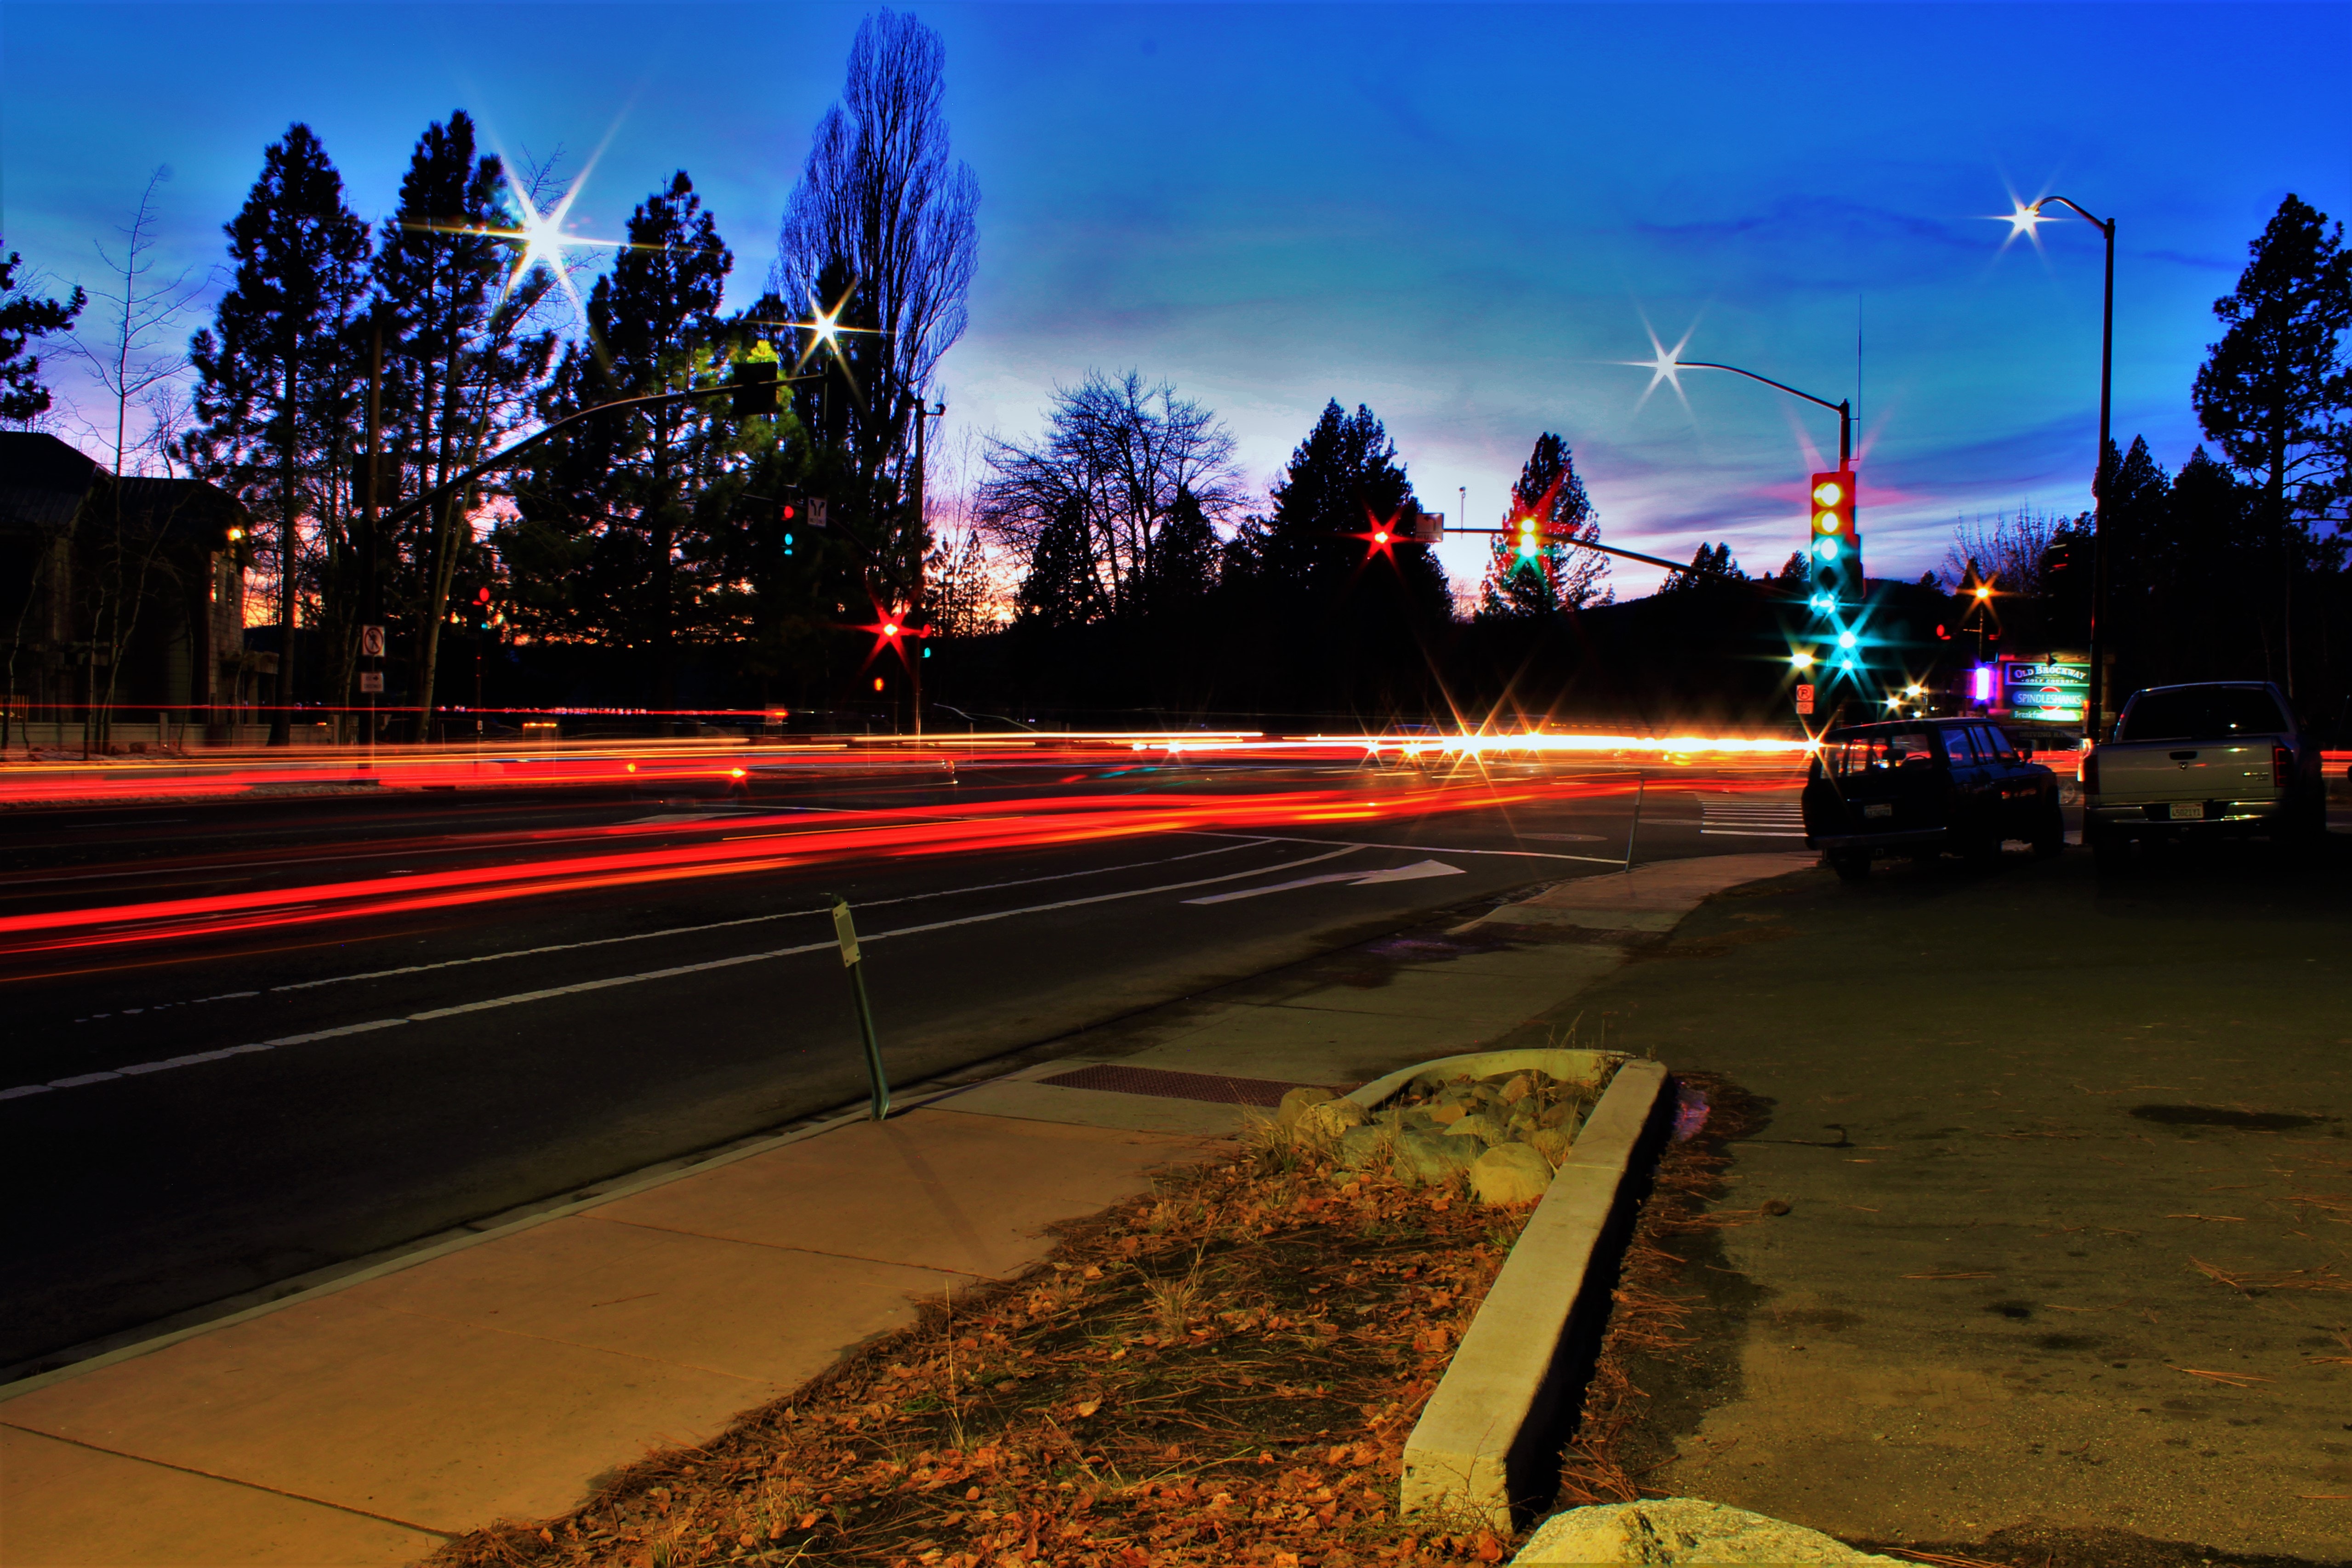
sky, night, street light, light, road, asphalt, lighting, tree, evening, road surface, infrastructure, street, cloud, light fixture, dusk, landscape, lane, plant, midnight, residential area, intersection, highway